Describe the emotion expressed in this image:  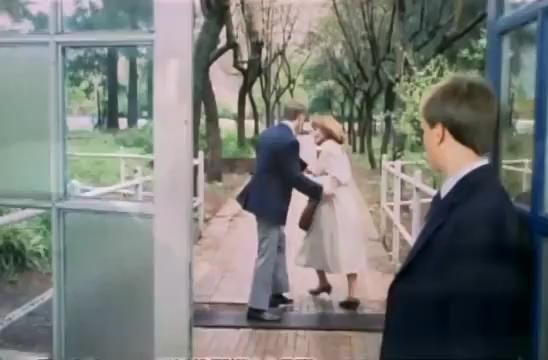
This person displays Pain, valence and arousal with low intensity.